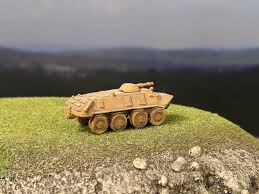
Label: BTR